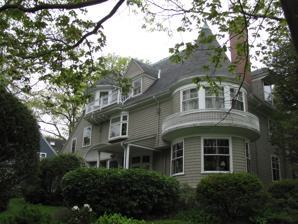
Building: Peabody-Williams House
Country: United States of America
Year built: 1891
Historic house in Massachusetts, United States United States historic place Peabody-Williams House U.S. National Register of Historic Places Peabody-Williams House Show map of Massachusetts Show map of the United States Location 7 Norman Rd., Newton, Massachusetts Coordinates 42°19′32″N 71°12′18″W / 42.32556°N 71.20500°W / 42.32556; -71.20500 Built 1891 Built by Andrew Lees Architect J. Williams Beal Architectural style Shingle Style MPS Newton MRA NRHP reference No. 86001863 Added to NRHP September 04, 1986 The Peabody-Williams House is a historic house at 7 Norman Road in Newton, Massachusetts .  The 2 + 1 ⁄ 2 -story wood-frame house was built in 1891, and is one of the finest Shingle style houses in the Newton Highlands area, with the asymmetrical massing, gabled projections and dormers, and corner turret typical of the style.  It was designed by J. Williams Beal , and features extensive interior carving work by a locally prominent woodcarver, Andrew Lees. The house was listed on the National Register of Historic Places in 1986. The Peabody-Williams House has also been protected from demolition or insensitive alteration with a Preservation Easement held by Historic New England 's Preservation Easement Program since 2015. See also National Register of Historic Places listings in Newton, Massachusetts References